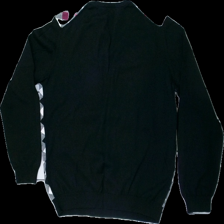
View: back
Type: Sweater
Category: Ladies
Brand: Kappahl
Brand text on label: Madison Avenue
Colors: Black, White, Purple
Material: 100% cott
Pattern: Checkered print
Cut: Regular, V-collar
Size: M
Season: Autumn
Stains: Minor
Damage: stains
Damage location: bottom center
Price range: <50
Recommended usage: Recycle
Description: Black sweater with checkered pattern on the front from Madison Avenue by Kappahl, size M. Poor condition.